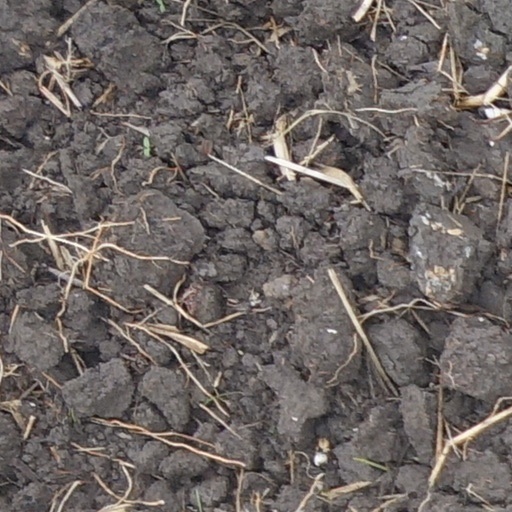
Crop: wheat